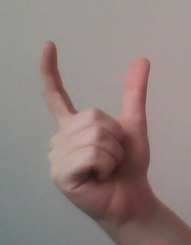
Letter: nun